Ibn Ashur

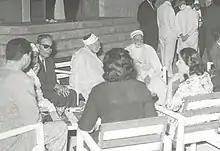
Mohamed Tahar Ben Achour with Taha Hussein, Mohamed Fadhel Ben Achour and Mohamed Abdelaziz Djaït (Tunis, 1957).

One of the most fascinating approaches to the issue of coherence between Qur'an 2:256 (no coercion in religion), 3:83 (willingly or unwillingly), 9:29 (pay the Jizyah), 9:73 (strive against the disbelievers and the hypocrites) and 2:193 (and fight them until there is no fitnah), is that of Ibn 'Ashur. He understands verses 9:73 and 2:193, and the Hadith (I have been commanded (by Allah) to fight people until they testify that there is no true god except Allah), as connected to the fighting with the aggressive Arab pagans and after the conquest of Mecca (Fath Makkah) verse 2:256 came into force. this is opposed to the opinion that 2:256 is seen as abrogated (Mansukh) by 9:5/73, 66:9 or specific (Khass) for the People of the Book. However, in Ibn 'Ashur's interpretation, 9:73/66:9, 2:193 and the mentioned Hadith is specific for the historical struggle with the Arab pagans and after the conquest of Mecca verse 2:256 became absolute and decisive in meaning (Mutlaq wa Muhkam) and thus cannot be abrogated. Verse 9:29 took away any option of fighting unbelievers. He thus turns the classical reading around, while still connecting the Prophetic history with the Qur'anic text in a more logical way. He historicizes Qur'anic verses the same way classical scholars have done through the concept of abrogation (Naskh) and occasions of revelation (Asbab al-Nuzul), but takes the Maqasid al-Shari'ah (welfare objectives of the Islamic law) into account where a restriction on freedom of religion would violate the preservation of religion and intellect (Hifz al-Din wa al-'Aql).